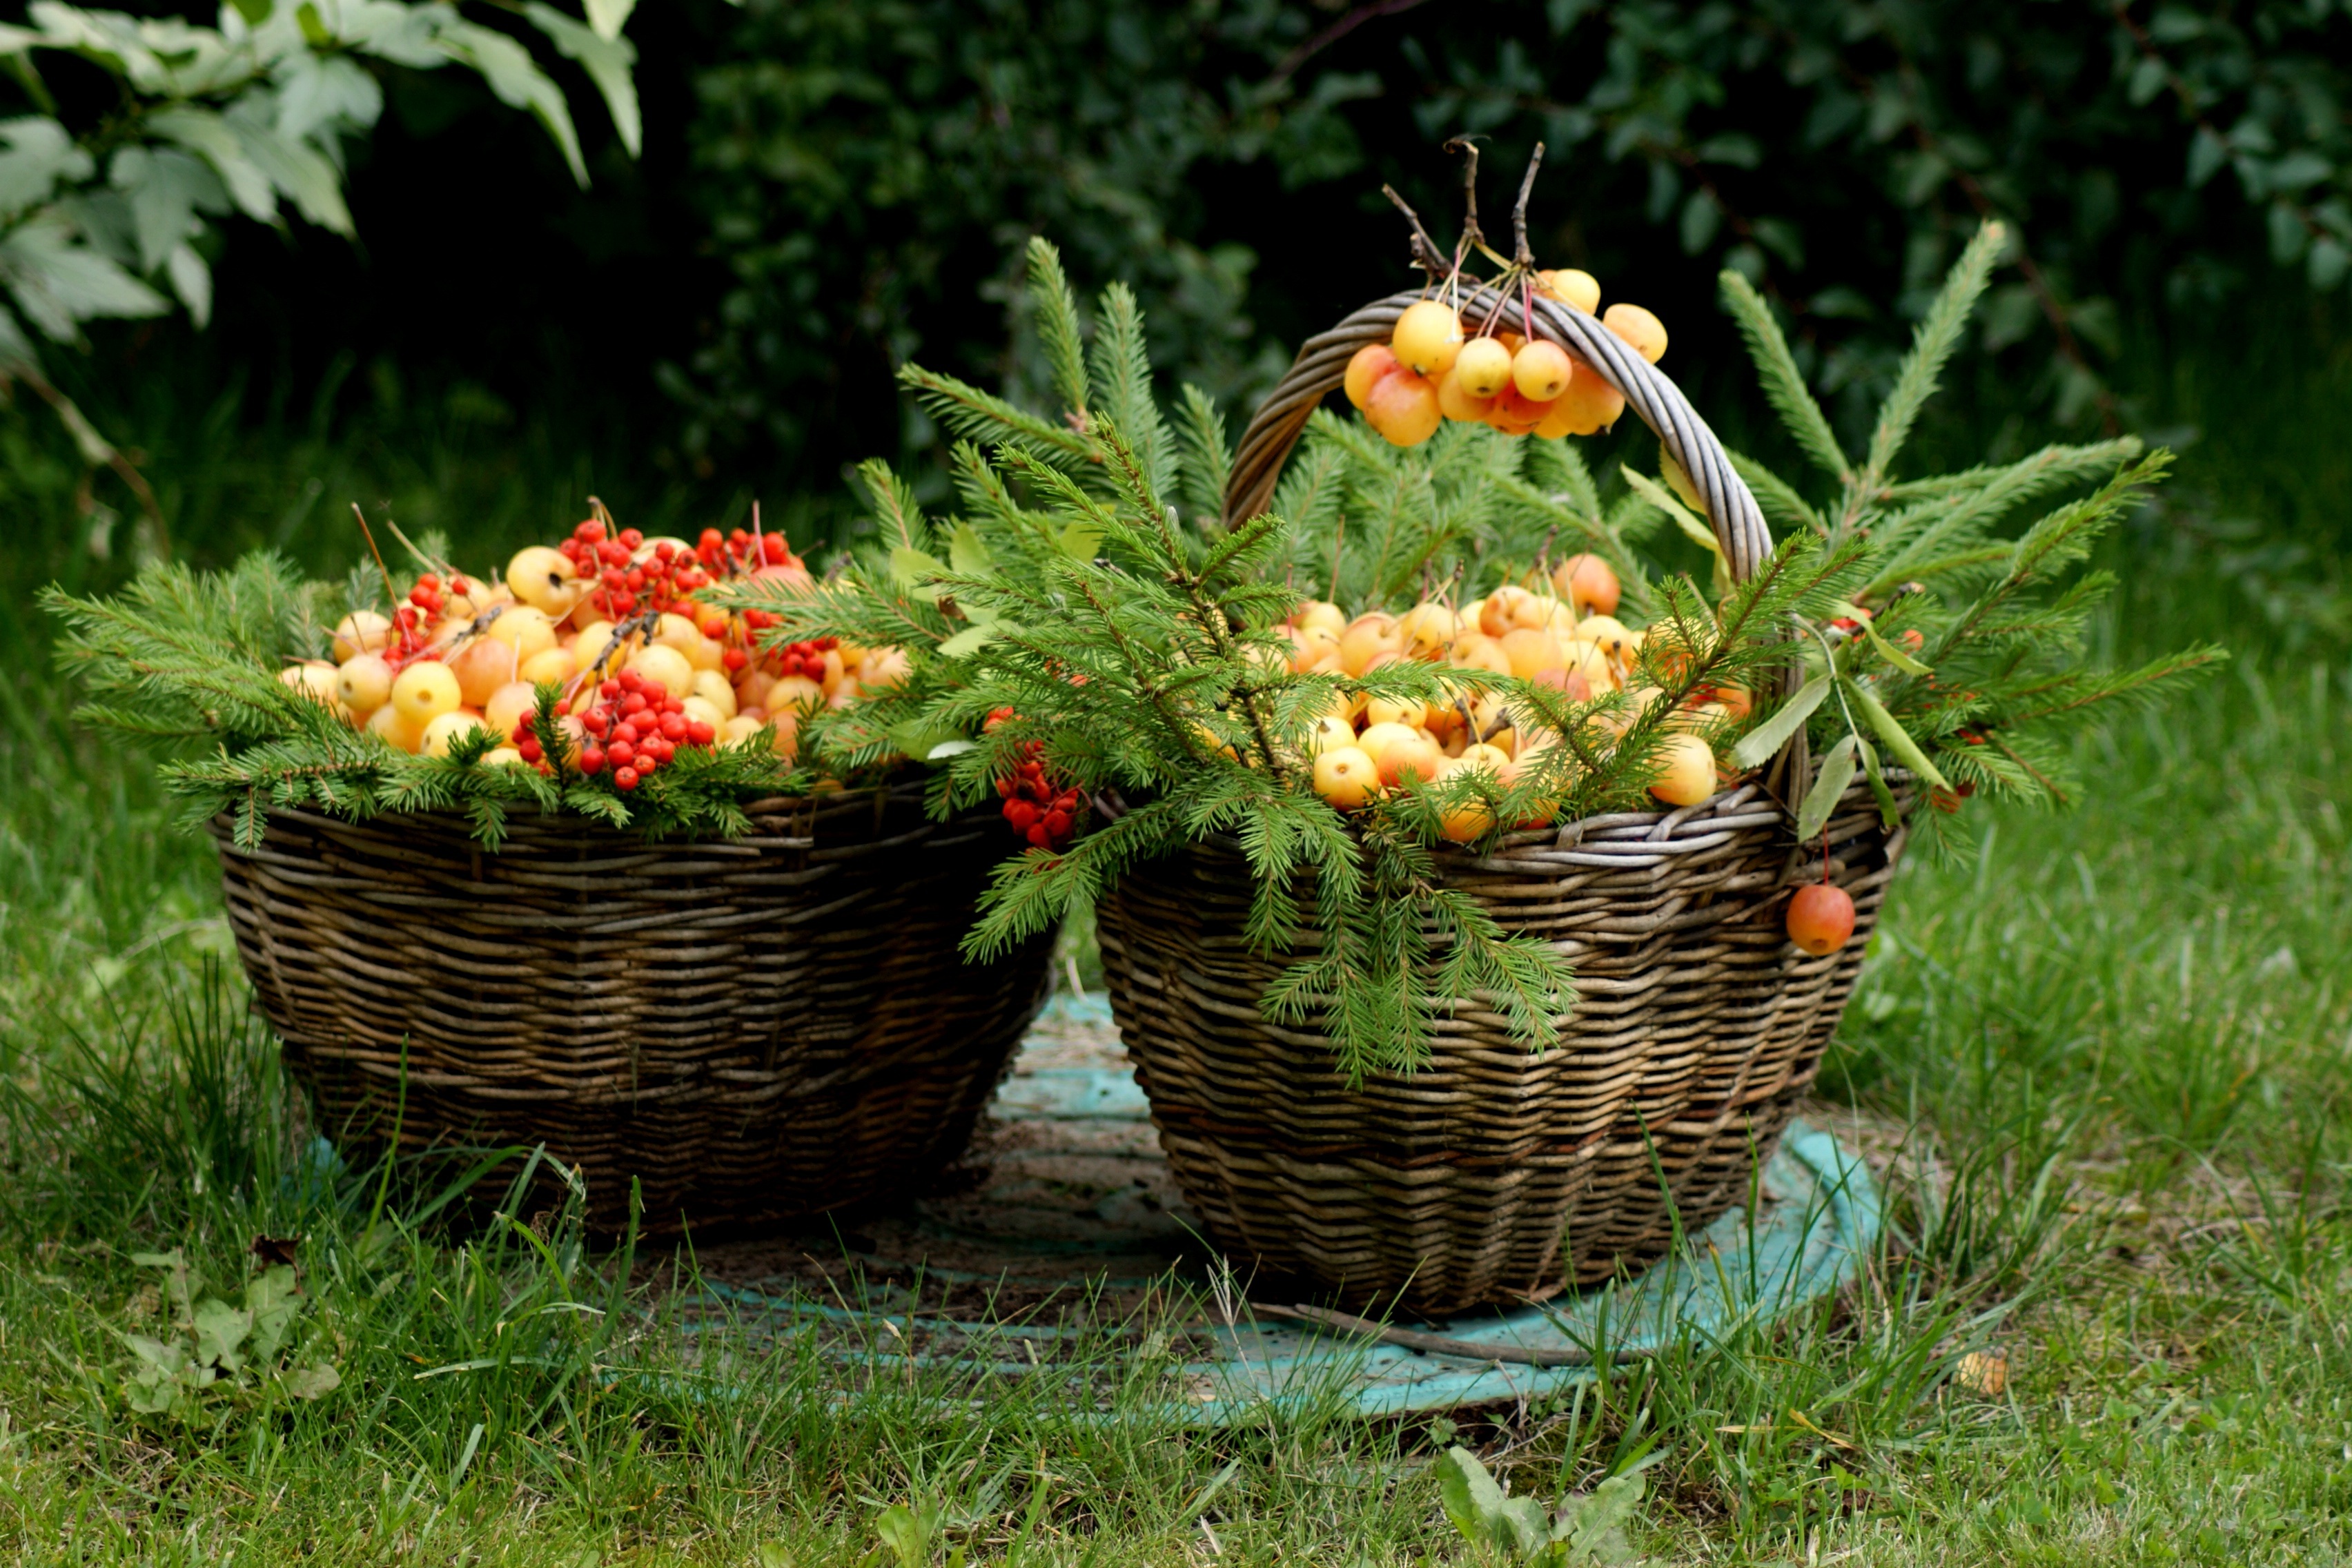
tree, forest, branch, plant, flower, summer, food, produce, autumn, garden, basket, flowers, apples, floristry